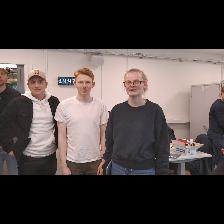
Label: Human